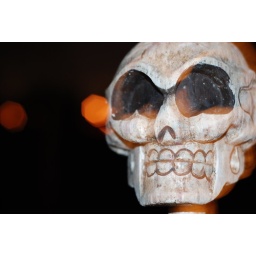
My balcony skull portrait, with beautiful lighting. I like the orange light in the eye sockets.